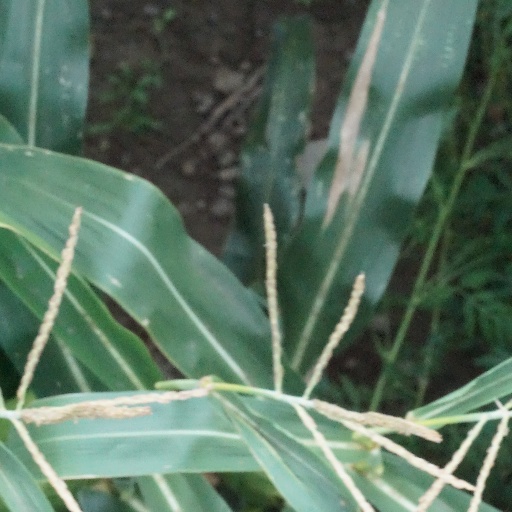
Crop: maize; corn